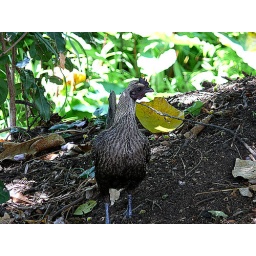
Taken in Ashgrove at a Brush Turkey mound. (Oriental black skinned breed). Now a TV star on Ten.